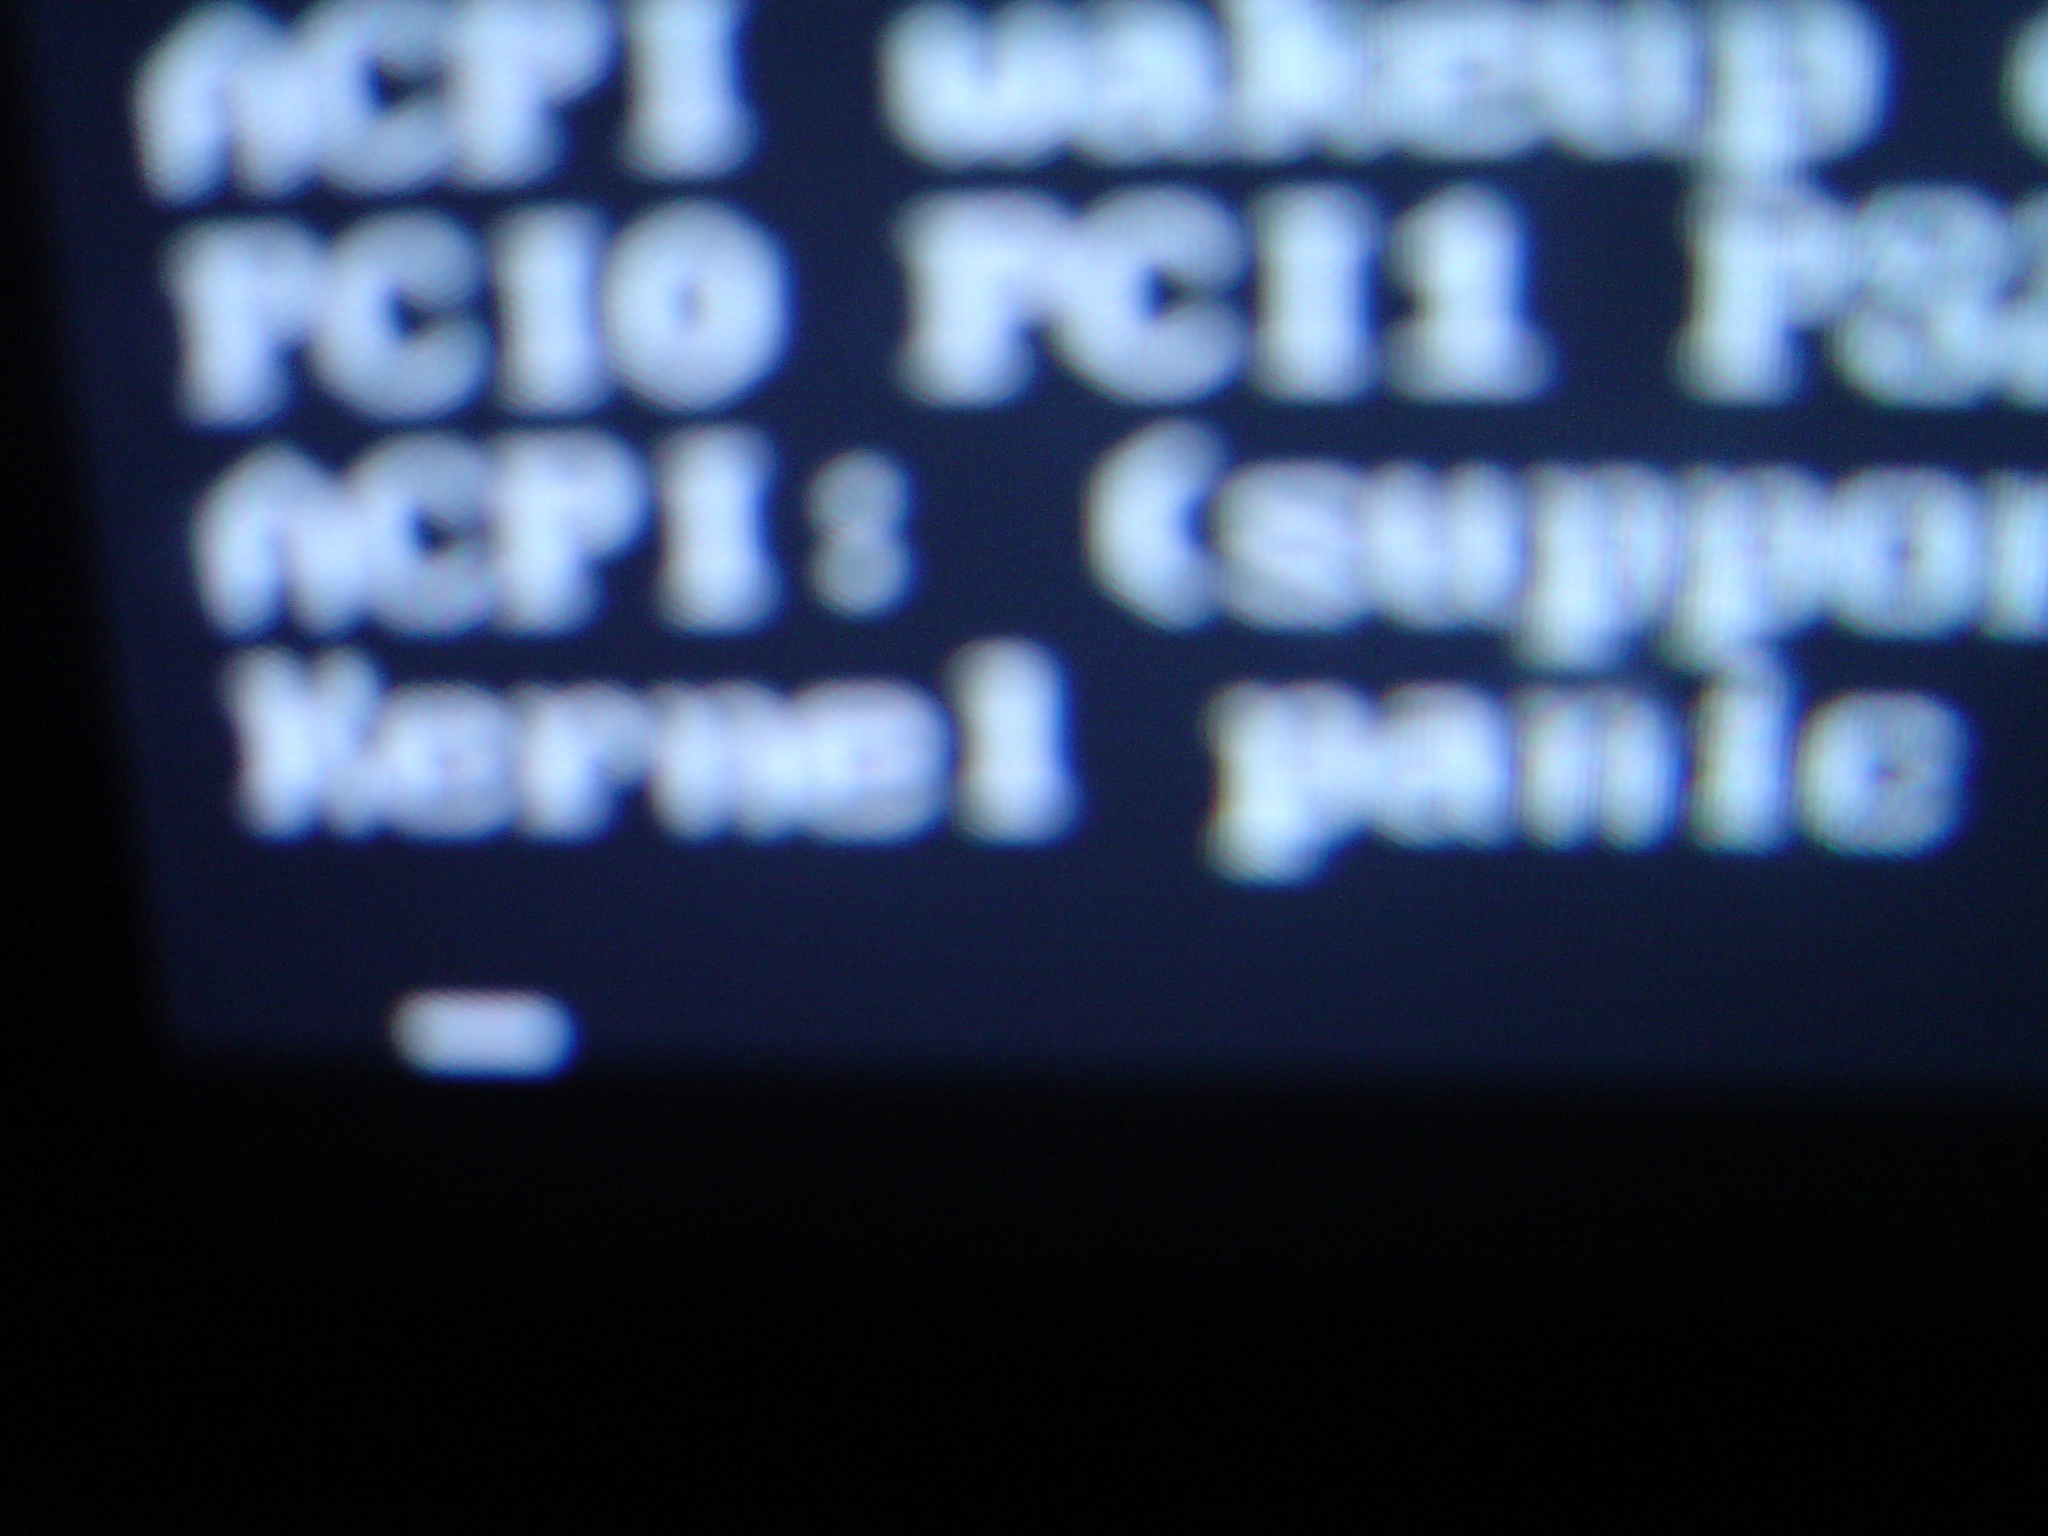
light, technology, number, gadget, signage, kernel, neon sign, font, text, kernelpanic, linux, automotive exterior, vehicle registration plate